Villa Massimo

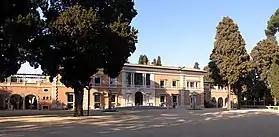
Main house of the Villa Massimo

Villa Massimo, short for Deutsche Akademie Rom Villa Massimo, is a German cultural institution in Rome, established in 1910 and located in the Villa Massimo.